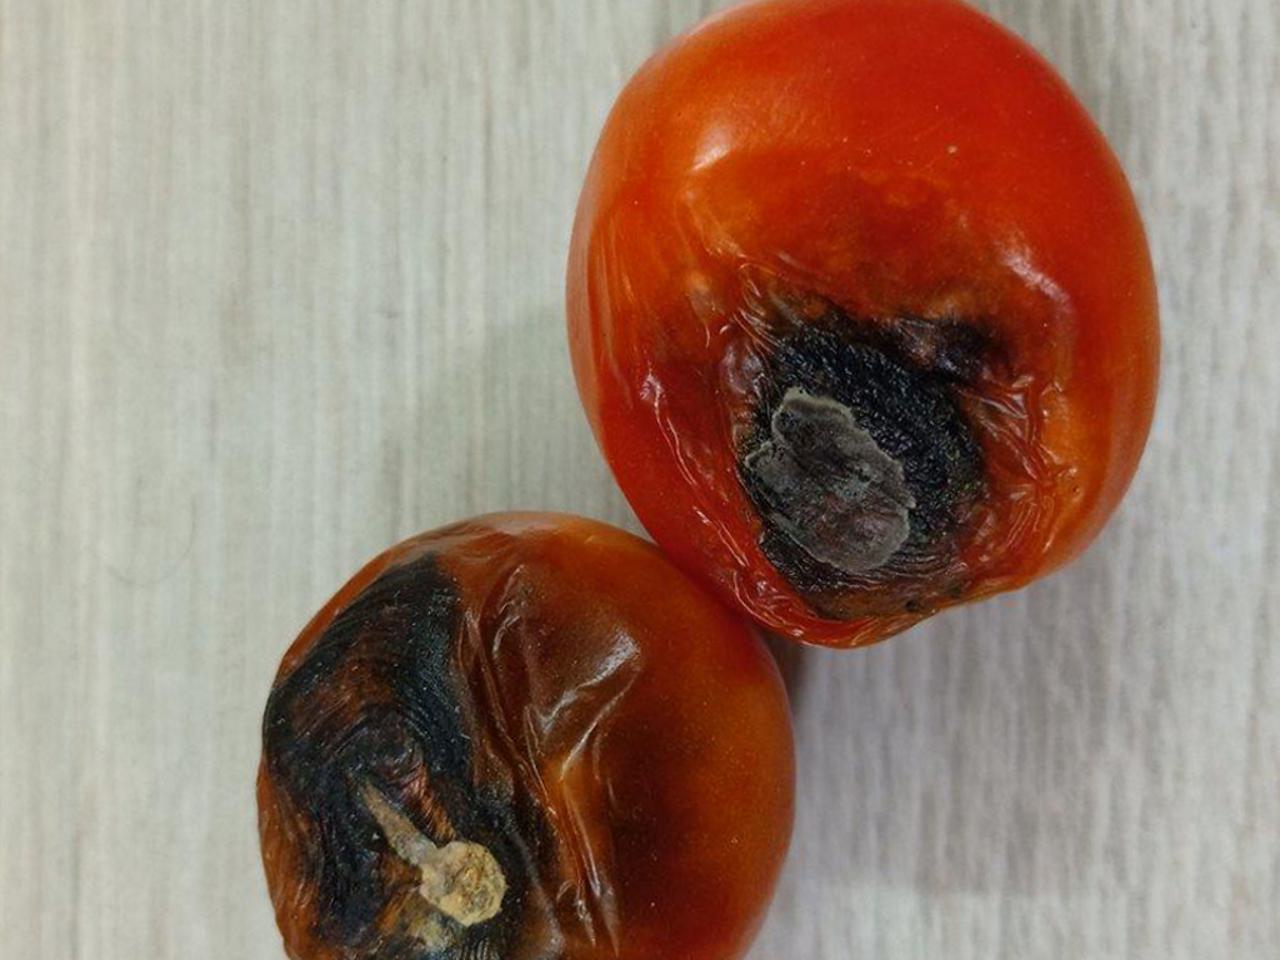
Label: Rotten